Endarterectomy

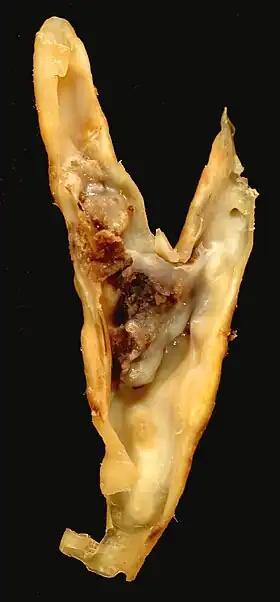
Atherosclerotic plaque from a carotid endarterectomy specimen

An endarterectomy of the carotid artery in the neck is recommended to reduce the risk of stroke when the carotid artery is severely narrowed, particularly after a stroke to reduce the risk of additional strokes.